Transcendental whistling

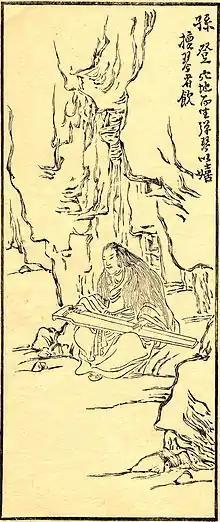
Sun Deng playing the one-stringed zither in his mountain cave

Transcendental whistling was an ancient Daoist technique of long-drawn, resounding whistling that functioned as a qigong or transcendental exercise. A skillful whistler could supposedly summon animals, communicate with supernatural beings, and control weather phenomena. Transcendental whistling is a common theme in Chinese literature, for instance Chenggong Sui's (3rd century) and Ge Fei 's (1989) short story. The most famous transcendental whistlers lived during the 3rd century, including the last master Sun Deng, and two of the eccentric Seven Sages of the Bamboo Grove, Ruan Ji and Ji Kang, all of whom were also talented zitherists.